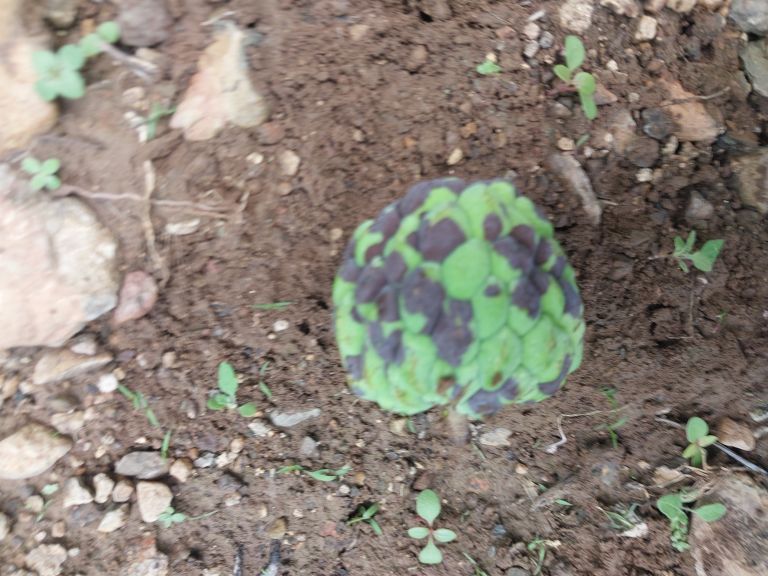
Disease label: Diplodia Rot